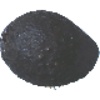
Label: Avocado ripe 1